Tsaritsyno Palace

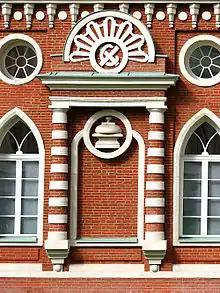
Facade of the "Bread House". "Х С" monogramm; Translates to "Хлеб-Соль" (Bread-Salt, "hospitality")

Catherine the Great wished to use the estate as a summer residence. An essential role in the future fate of Tsaritsyno was played by the fact that it is located in an area that, at that time, was a suburb of Moscow. In the same year, the empress gave the task to her court architect, Vasily Bazhenov, to develop a project for a summer residence near Moscow.